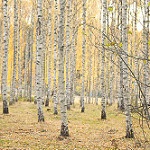
Label: forest